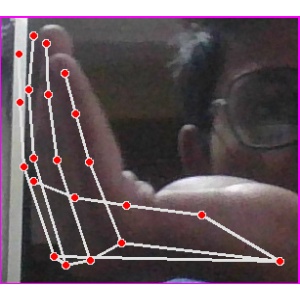
अक्षर: स